Waterboro Grange, No. 432

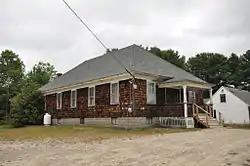

The Waterboro Grange is a historic civic building at 31 West Road in Waterboro, Maine. Built in 1948-50, it is a simplified recreation of a 1920s Craftsman/Bungalow building that was destroyed by a massive wildfire that swept through the region in 1947, and is one of the last Grange halls built in the state. In addition to serving as home to the local Grange organization since then, it has been a major community resource, hosting all manner of social and civic functions. The building was listed on the National Register of Historic Places in 2012.